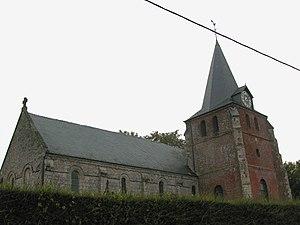
Bosmont-sur-Serre (Aisne, France) - L'église fortifiée.
Le département de l'Aisne, qui fait partie de la région Hauts-de-France dont la capitale régionale est Lille, est subdivisé en cinq arrondissements administratifs, lesquels sont découpés en 21 cantons, encadrant 800 communes.
Cet article recense les monuments historiques du nord de l'Aisne, en France.
Bosmont-sur-Serre est une commune française située dans le département de l'Aisne, en région Hauts-de-France.